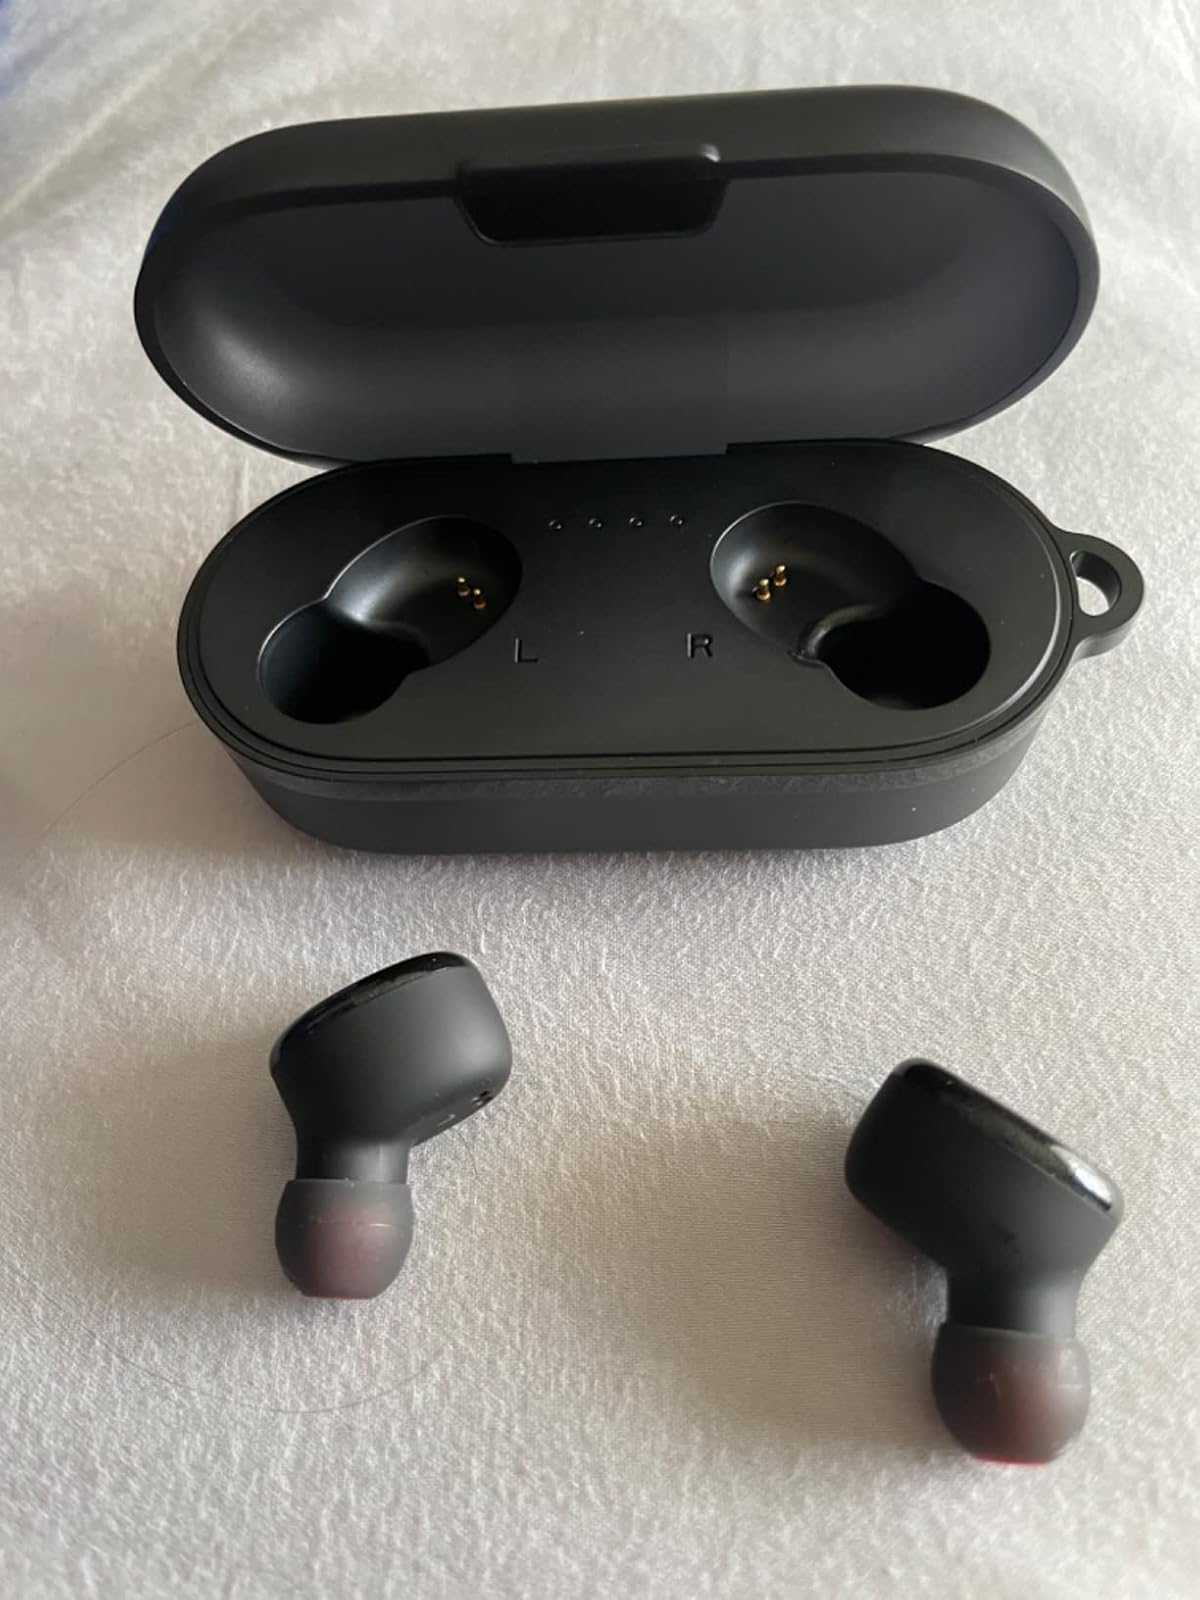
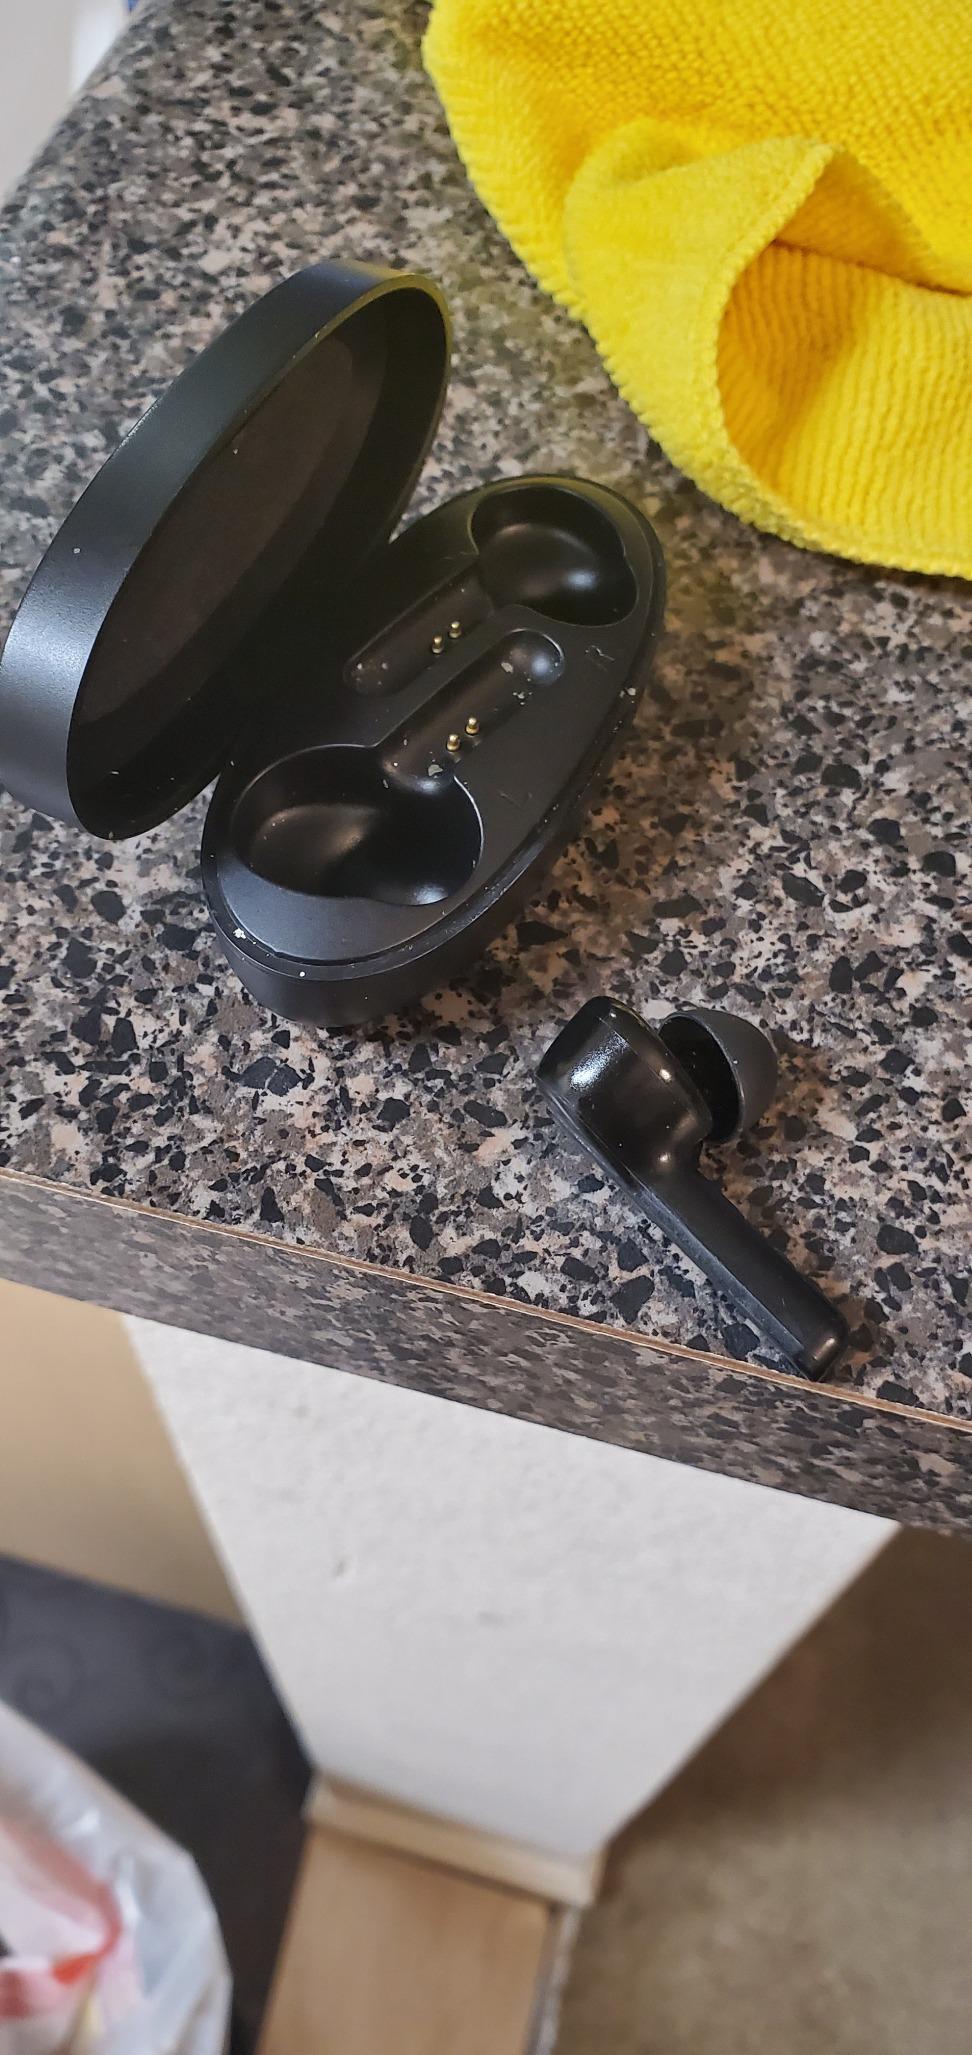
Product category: earbuds
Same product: no